Ogino Ginko

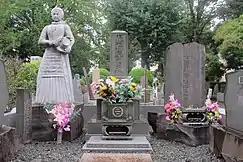
Ogino Ginko's grave at Zoshigaya Cemetery

Ogino Ginko died of atherosclerosis on June 23, 1913, in Tokyo, aged 62. Her body is buried at Zoshigaya Cemetery in Tokyo.